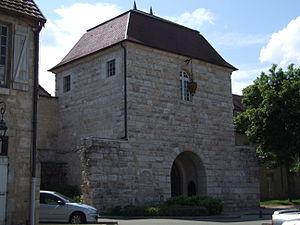
Porte d'Arans, Dole, Jura, FRANCE
Philippe Iᵉʳ de Savoie, né en 1207 à Aiguebelle, en Savoie, au château de Charbonnières et mort au château de Rossillon en Bugey, le 15 août 1285, est un cadet de la famille de Savoie qui a joué un rôle politique important en Europe occidentale dans la seconde moitié du XIIIᵉ siècle. Destiné dans un premier temps par sa famille à une carrière ecclésiastique, il devient tour à tour évêque de Valence, puis archevêque de Lyon, assurant notamment la sécurité du pape Innocent IV et du concile de Lyon face à l'empereur Frédéric II. Abandonnant ensuite l'état clérical pour redevenir laïc, il devient en 1267 comte de Bourgogne par son mariage avec l'héritière Alix de Méranie, puis l'année suivante comte de Savoie, d'Aoste et de Maurienne à la suite de la mort de son frère, le comte Pierre II.